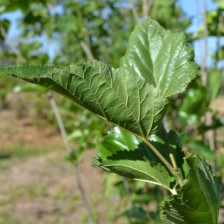
Variety: ChiangMaiBuriram60